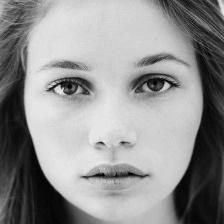
Label: faces